History of Edmonton

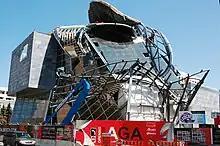
Construction for the sixth Art Gallery of Alberta building in downtown Edmonton, 2009. The area saw a number of urban developments in the late 2000s and 2010s.

Just prior to World War I, the real estate boom and general prosperity ended suddenly, causing the city's population to decline sharply—from over 72,500 in 1914 to less than 54,000 only two years later. The high rate of volunteer enlistment to the army during the war contributed to the drop in population.